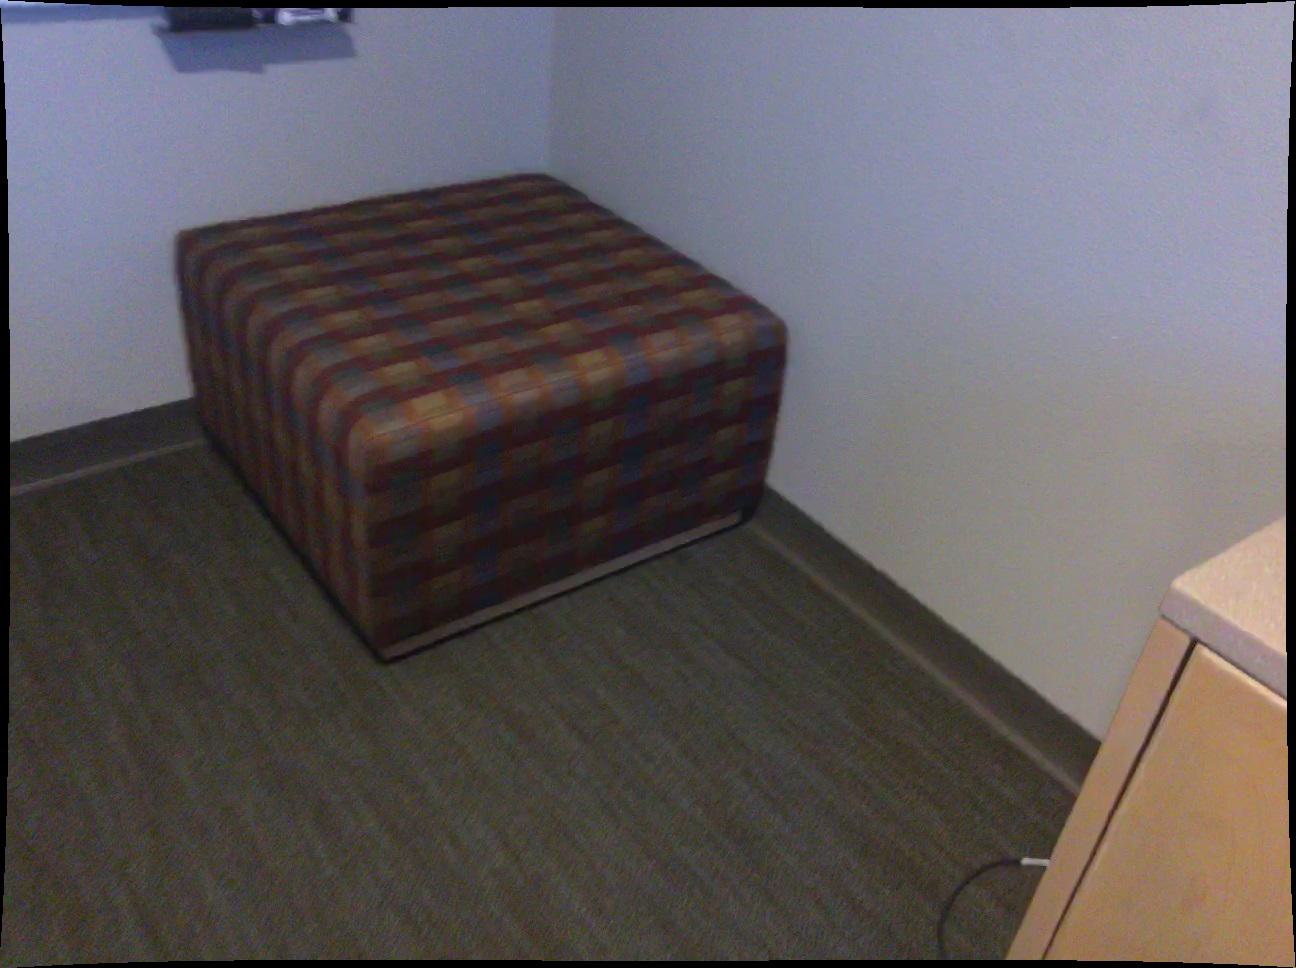
Question: In the image, there is the cabinet. Pinpoint several points within the vacant space situated left of the cabinet from the world's perspective. Your final answer should be formatted as a list of tuples, i.e. [(x1, y1), ...], where each tuple contains the x and y coordinates of a point satisfying the conditions above. The coordinates should be between 0 and 1, indicating the normalized pixel locations of the points.
Answer: [(0.398, 0.931), (0.433, 0.993), (0.449, 0.895), (0.485, 0.954), (0.497, 0.861), (0.532, 0.916), (0.572, 0.976), (0.540, 0.830), (0.576, 0.882), (0.616, 0.938), (0.581, 0.801), (0.618, 0.850), (0.657, 0.903), (0.701, 0.961), (0.620, 0.774), (0.657, 0.820), (0.696, 0.871), (0.655, 0.749), (0.692, 0.792), (0.689, 0.725)]